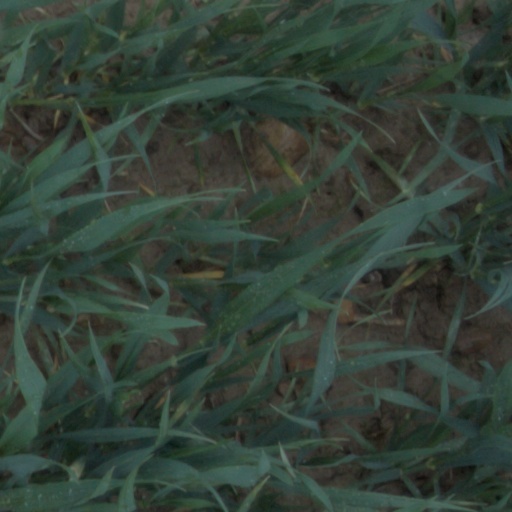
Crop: wheat